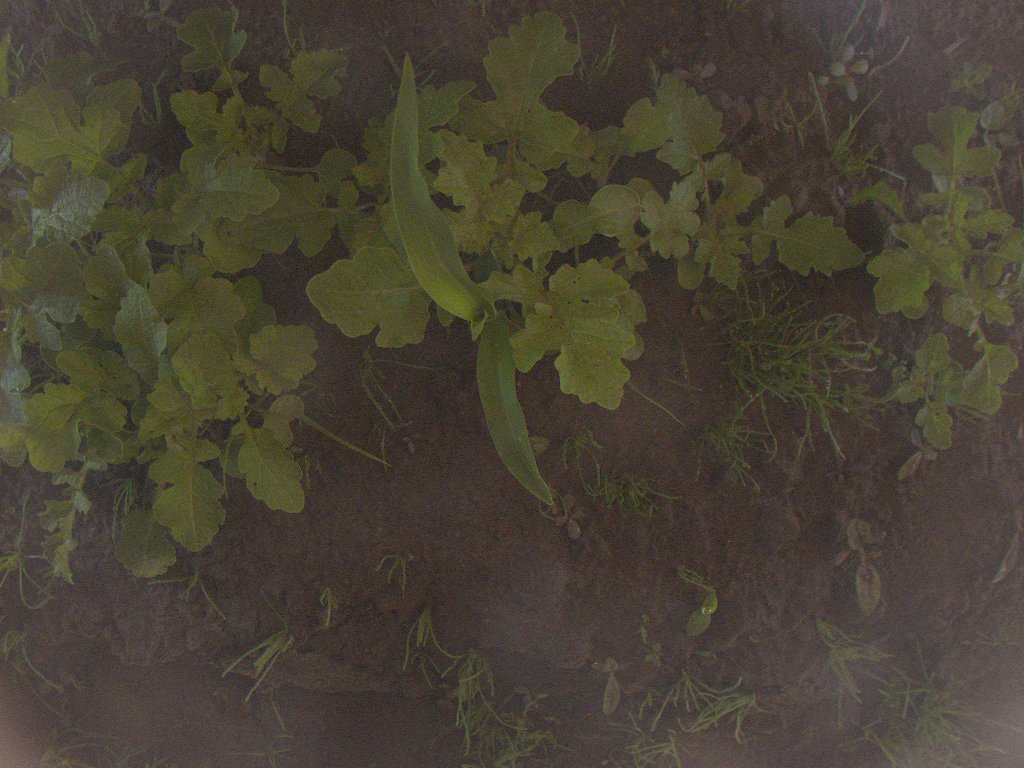
Crop: maize
Objects: maize, stem_maize